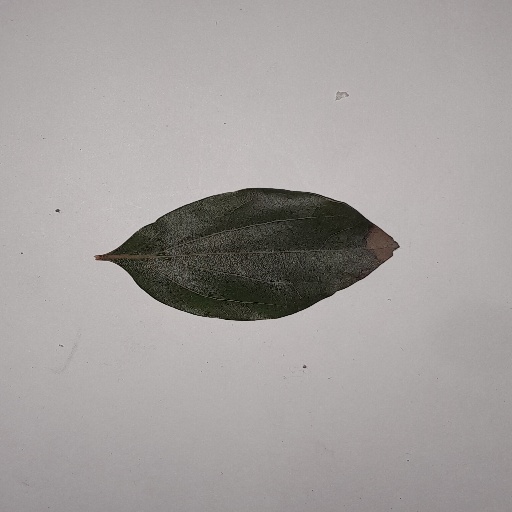
Species: Camphor
Leaf condition: Bacterial Spot